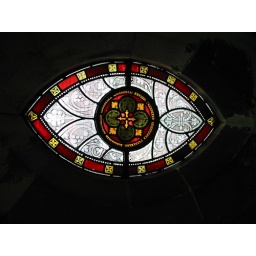
Stained glass window in Dublin.